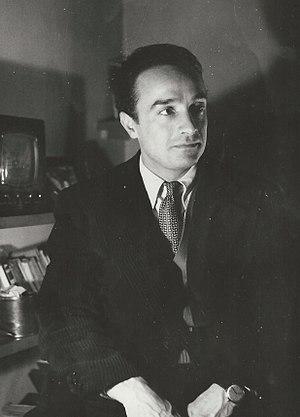
Pierre Méré en 1945
Pierre Méré est un réalisateur, scénariste, dialoguiste, directeur de la photographie et acteur français.